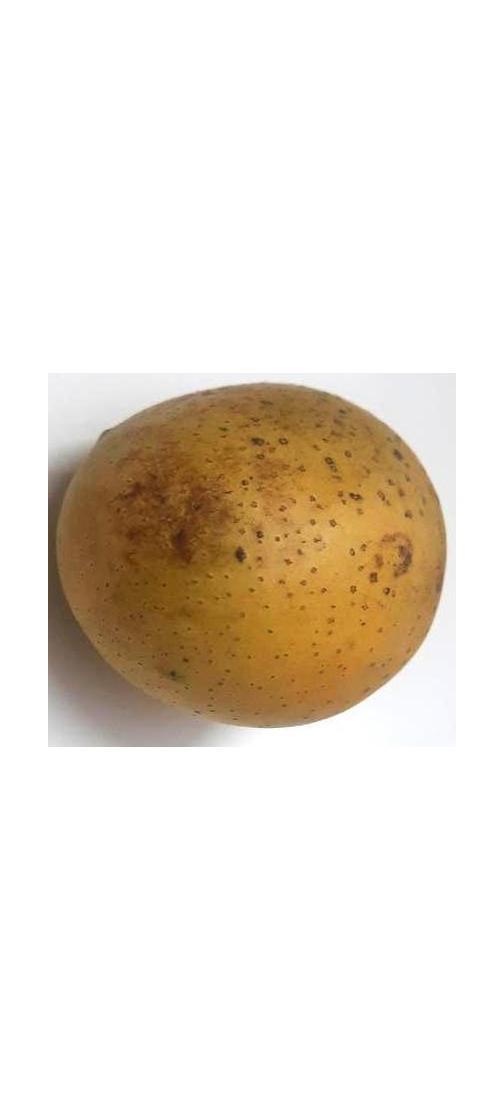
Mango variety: Gourmoti